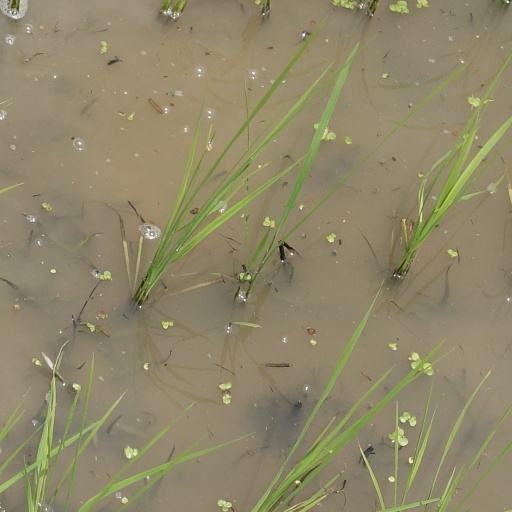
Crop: rice